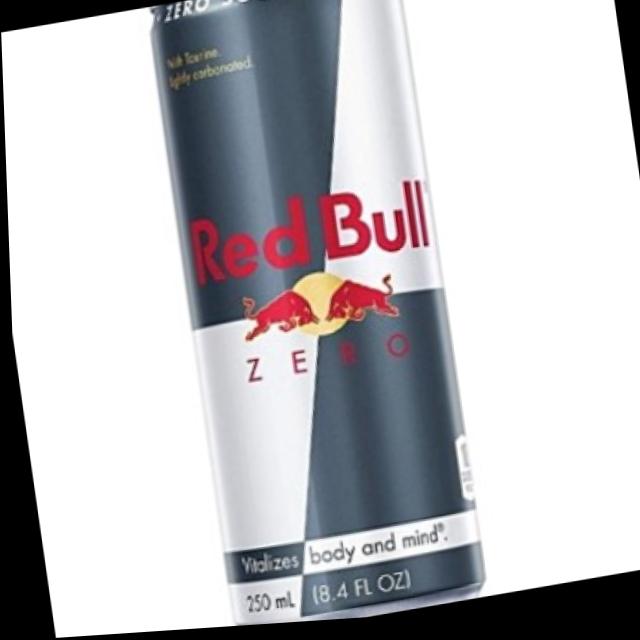
Label: cans